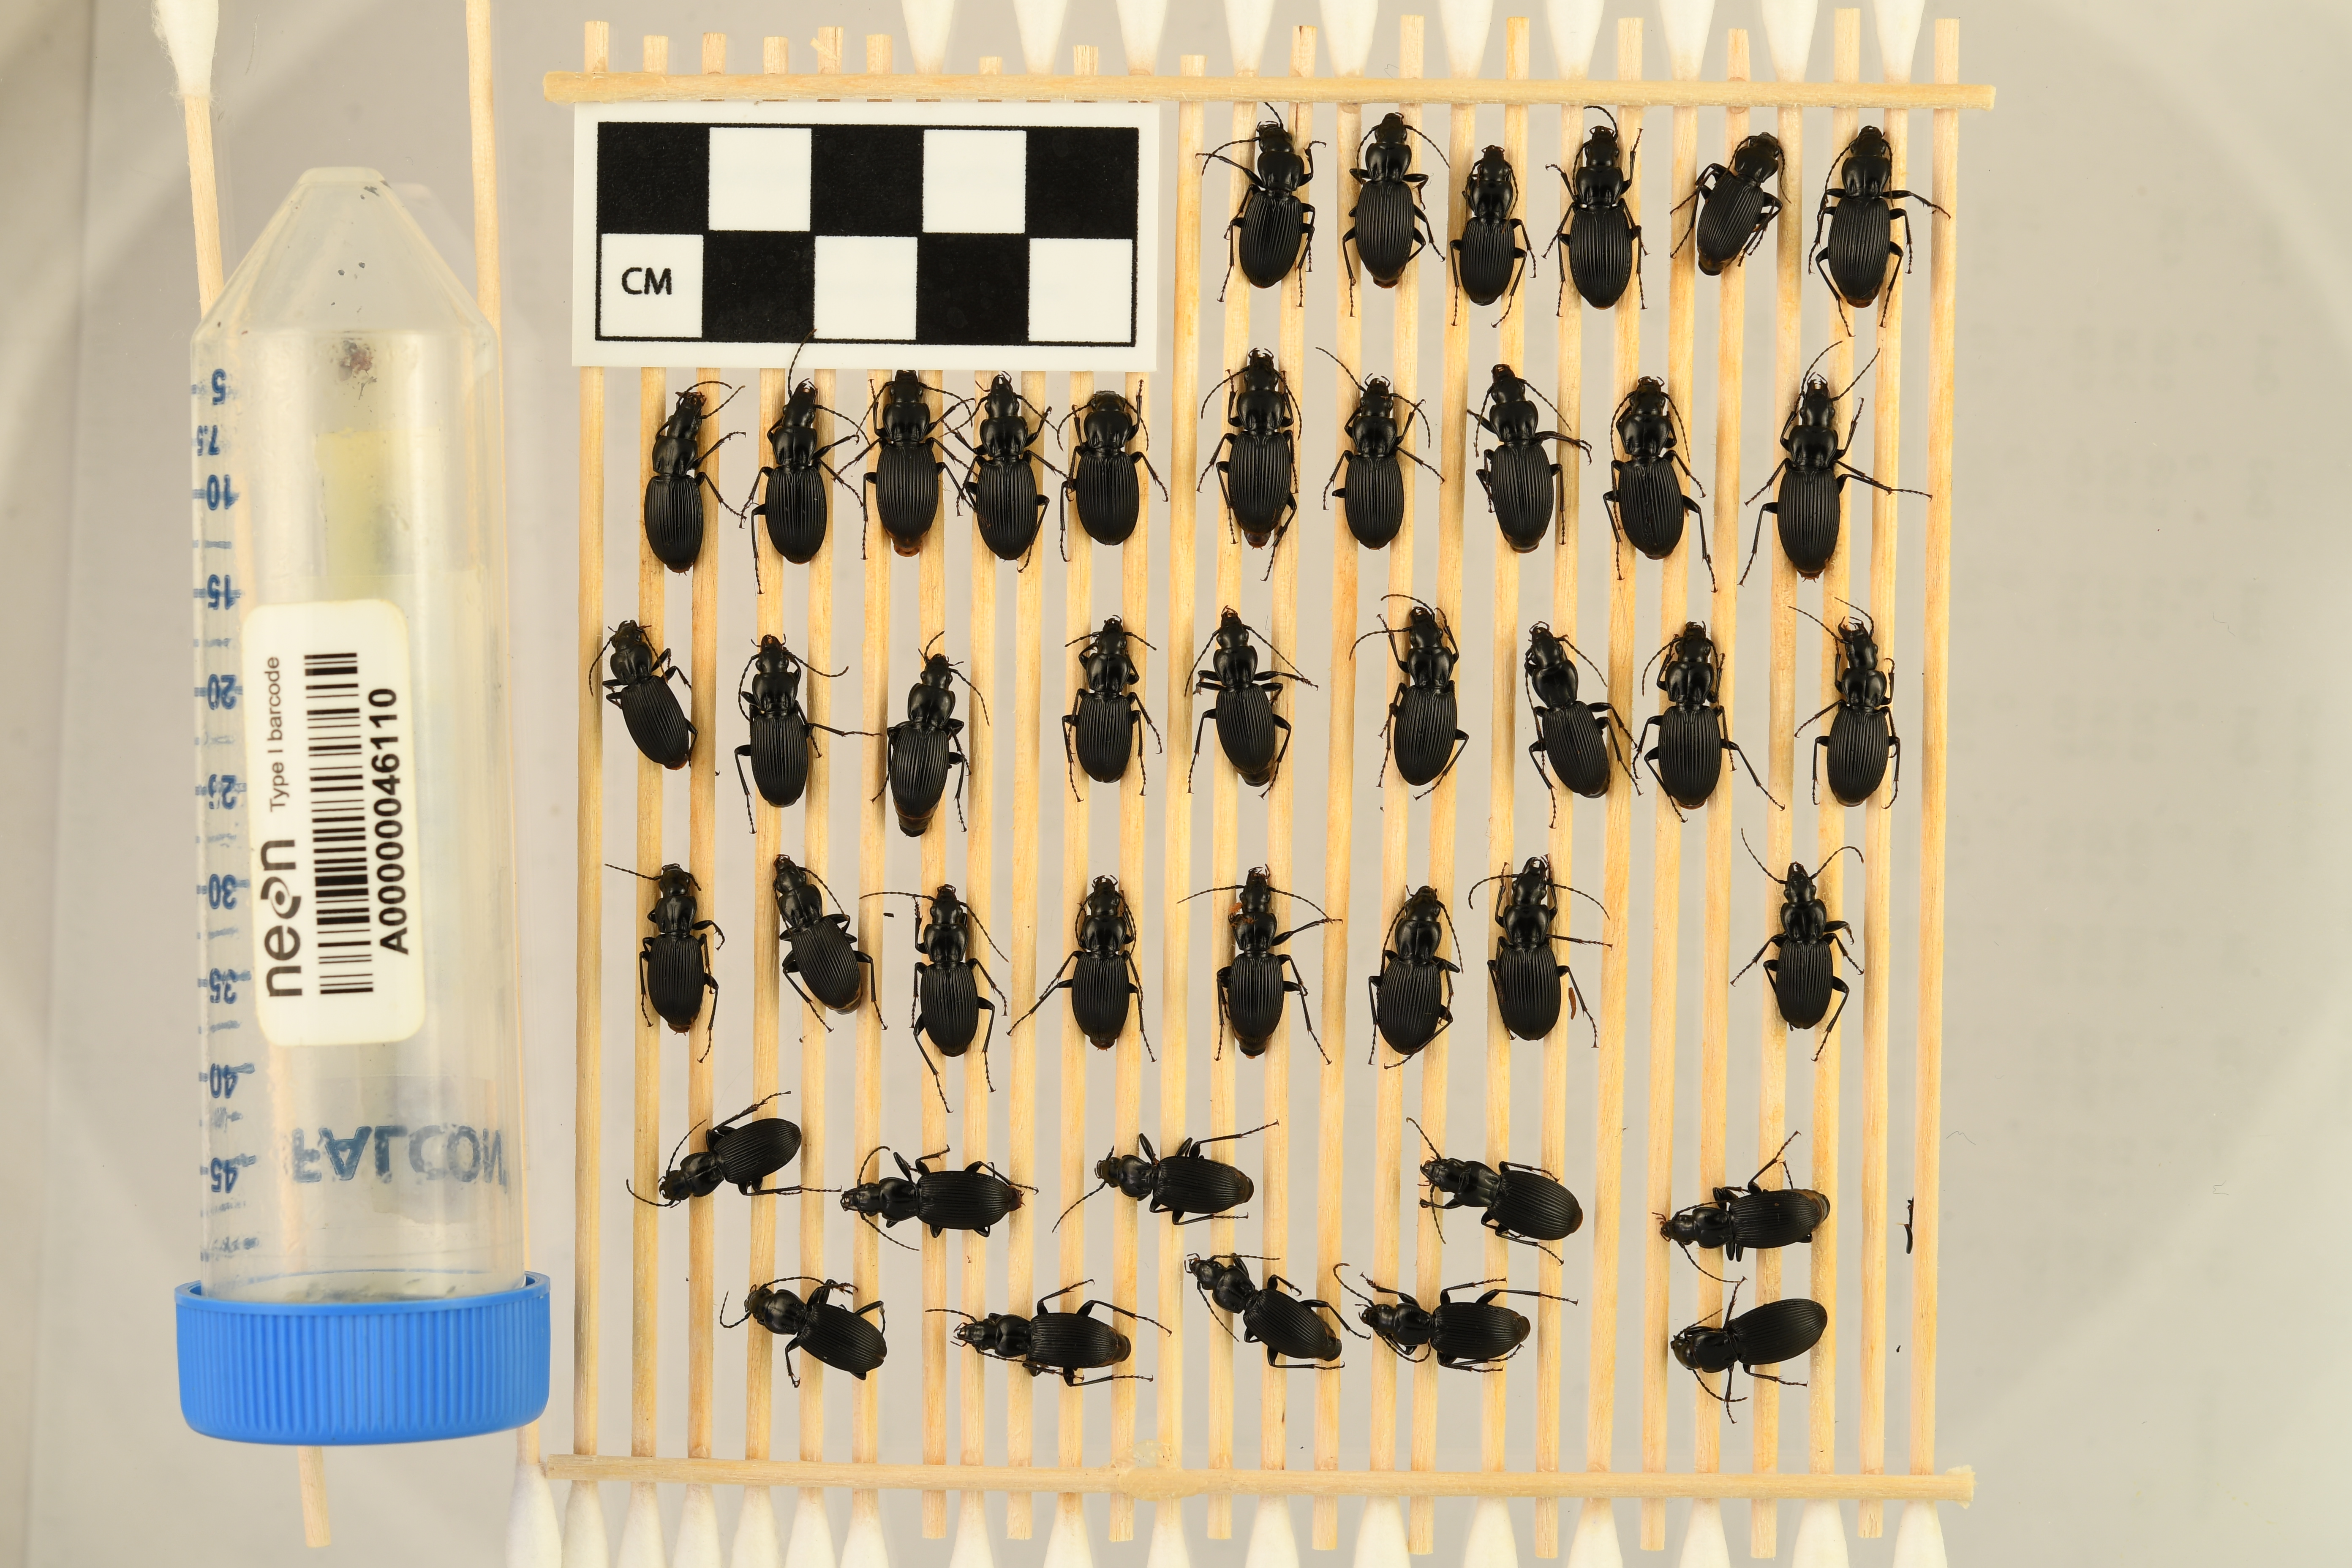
Pterostichus lachrymosus — Mountain Lake Biological Station NEON, plot MLBS_002. Beetle 22, ElytraLength: 0.8551 cm (lying flat: Yes)

Pterostichus lachrymosus — Mountain Lake Biological Station NEON, plot MLBS_002. Beetle 22, ElytraWidth: 0.415 cm (lying flat: Yes)

Pterostichus lachrymosus — Mountain Lake Biological Station NEON, plot MLBS_002. Beetle 23, ElytraLength: 0.8089 cm (lying flat: Yes)

Pterostichus lachrymosus — Mountain Lake Biological Station NEON, plot MLBS_002. Beetle 23, ElytraWidth: 0.3865 cm (lying flat: Yes)

Pterostichus lachrymosus — Mountain Lake Biological Station NEON, plot MLBS_002. Beetle 24, ElytraLength: 0.8488 cm (lying flat: Yes)

Pterostichus lachrymosus — Mountain Lake Biological Station NEON, plot MLBS_002. Beetle 24, ElytraWidth: 0.4418 cm (lying flat: Yes)

Pterostichus lachrymosus — Mountain Lake Biological Station NEON, plot MLBS_002. Beetle 25, ElytraLength: 0.7991 cm (lying flat: Yes)

Pterostichus lachrymosus — Mountain Lake Biological Station NEON, plot MLBS_002. Beetle 25, ElytraWidth: 0.4212 cm (lying flat: Yes)

Pterostichus lachrymosus — Mountain Lake Biological Station NEON, plot MLBS_002. Beetle 26, ElytraLength: 0.7559 cm (lying flat: Yes)

Pterostichus lachrymosus — Mountain Lake Biological Station NEON, plot MLBS_002. Beetle 26, ElytraWidth: 0.3853 cm (lying flat: Yes)

Pterostichus lachrymosus — Mountain Lake Biological Station NEON, plot MLBS_002. Beetle 27, ElytraLength: 0.7804 cm (lying flat: Yes)

Pterostichus lachrymosus — Mountain Lake Biological Station NEON, plot MLBS_002. Beetle 27, ElytraWidth: 0.4009 cm (lying flat: Yes)

Pterostichus lachrymosus — Mountain Lake Biological Station NEON, plot MLBS_002. Beetle 28, ElytraLength: 0.792 cm (lying flat: Yes)

Pterostichus lachrymosus — Mountain Lake Biological Station NEON, plot MLBS_002. Beetle 28, ElytraWidth: 0.396 cm (lying flat: Yes)

Pterostichus lachrymosus — Mountain Lake Biological Station NEON, plot MLBS_002. Beetle 29, ElytraLength: 0.745 cm (lying flat: Yes)

Pterostichus lachrymosus — Mountain Lake Biological Station NEON, plot MLBS_002. Beetle 29, ElytraWidth: 0.3844 cm (lying flat: Yes)

Pterostichus lachrymosus — Mountain Lake Biological Station NEON, plot MLBS_002. Beetle 30, ElytraLength: 0.7682 cm (lying flat: Yes)

Pterostichus lachrymosus — Mountain Lake Biological Station NEON, plot MLBS_002. Beetle 30, ElytraWidth: 0.3837 cm (lying flat: Yes)

Pterostichus lachrymosus — Mountain Lake Biological Station NEON, plot MLBS_002. Beetle 31, ElytraLength: 0.8222 cm (lying flat: Yes)

Pterostichus lachrymosus — Mountain Lake Biological Station NEON, plot MLBS_002. Beetle 31, ElytraWidth: 0.4129 cm (lying flat: Yes)

Pterostichus lachrymosus — Mountain Lake Biological Station NEON, plot MLBS_002. Beetle 32, ElytraLength: 0.8259 cm (lying flat: Yes)

Pterostichus lachrymosus — Mountain Lake Biological Station NEON, plot MLBS_002. Beetle 32, ElytraWidth: 0.442 cm (lying flat: Yes)

Pterostichus lachrymosus — Mountain Lake Biological Station NEON, plot MLBS_002. Beetle 33, ElytraLength: 0.7798 cm (lying flat: Yes)

Pterostichus lachrymosus — Mountain Lake Biological Station NEON, plot MLBS_002. Beetle 33, ElytraWidth: 0.4071 cm (lying flat: Yes)

Pterostichus lachrymosus — Mountain Lake Biological Station NEON, plot MLBS_002. Beetle 34, ElytraLength: 0.7344 cm (lying flat: Yes)

Pterostichus lachrymosus — Mountain Lake Biological Station NEON, plot MLBS_002. Beetle 34, ElytraWidth: 0.3757 cm (lying flat: Yes)

Pterostichus lachrymosus — Mountain Lake Biological Station NEON, plot MLBS_002. Beetle 35, ElytraLength: 0.7907 cm (lying flat: Yes)

Pterostichus lachrymosus — Mountain Lake Biological Station NEON, plot MLBS_002. Beetle 35, ElytraWidth: 0.4076 cm (lying flat: Yes)

Pterostichus lachrymosus — Mountain Lake Biological Station NEON, plot MLBS_002. Beetle 36, ElytraLength: 0.7833 cm (lying flat: Yes)

Pterostichus lachrymosus — Mountain Lake Biological Station NEON, plot MLBS_002. Beetle 36, ElytraWidth: 0.375 cm (lying flat: Yes)

Pterostichus lachrymosus — Mountain Lake Biological Station NEON, plot MLBS_002. Beetle 37, ElytraLength: 0.7689 cm (lying flat: Yes)

Pterostichus lachrymosus — Mountain Lake Biological Station NEON, plot MLBS_002. Beetle 37, ElytraWidth: 0.4016 cm (lying flat: Yes)

Pterostichus lachrymosus — Mountain Lake Biological Station NEON, plot MLBS_002. Beetle 38, ElytraLength: 0.7665 cm (lying flat: Yes)

Pterostichus lachrymosus — Mountain Lake Biological Station NEON, plot MLBS_002. Beetle 38, ElytraWidth: 0.3634 cm (lying flat: Yes)

Pterostichus lachrymosus — Mountain Lake Biological Station NEON, plot MLBS_002. Beetle 39, ElytraLength: 0.7904 cm (lying flat: Yes)

Pterostichus lachrymosus — Mountain Lake Biological Station NEON, plot MLBS_002. Beetle 39, ElytraWidth: 0.4056 cm (lying flat: Yes)

Pterostichus lachrymosus — Mountain Lake Biological Station NEON, plot MLBS_002. Beetle 40, ElytraLength: 0.7821 cm (lying flat: Yes)

Pterostichus lachrymosus — Mountain Lake Biological Station NEON, plot MLBS_002. Beetle 40, ElytraWidth: 0.3969 cm (lying flat: Yes)

Pterostichus lachrymosus — Mountain Lake Biological Station NEON, plot MLBS_002. Beetle 41, ElytraLength: 0.758 cm (lying flat: Yes)

Pterostichus lachrymosus — Mountain Lake Biological Station NEON, plot MLBS_002. Beetle 41, ElytraWidth: 0.3651 cm (lying flat: Yes)

Pterostichus lachrymosus — Mountain Lake Biological Station NEON, plot MLBS_002. Beetle 42, ElytraLength: 0.7907 cm (lying flat: Yes)

Pterostichus lachrymosus — Mountain Lake Biological Station NEON, plot MLBS_002. Beetle 42, ElytraWidth: 0.3737 cm (lying flat: Yes)

Pterostichus lachrymosus — Mountain Lake Biological Station NEON, plot MLBS_002. Beetle 43, ElytraLength: 0.8573 cm (lying flat: Yes)

Pterostichus lachrymosus — Mountain Lake Biological Station NEON, plot MLBS_002. Beetle 43, ElytraWidth: 0.3948 cm (lying flat: Yes)

Pterostichus lachrymosus — Mountain Lake Biological Station NEON, plot MLBS_002. Beetle 1, ElytraLength: 0.7889 cm (lying flat: Yes)

Pterostichus lachrymosus — Mountain Lake Biological Station NEON, plot MLBS_002. Beetle 1, ElytraWidth: 0.4341 cm (lying flat: Yes)

Pterostichus lachrymosus — Mountain Lake Biological Station NEON, plot MLBS_002. Beetle 2, ElytraLength: 0.8429 cm (lying flat: Yes)

Pterostichus lachrymosus — Mountain Lake Biological Station NEON, plot MLBS_002. Beetle 2, ElytraWidth: 0.4045 cm (lying flat: Yes)

Pterostichus lachrymosus — Mountain Lake Biological Station NEON, plot MLBS_002. Beetle 3, ElytraLength: 0.7086 cm (lying flat: Yes)

Pterostichus lachrymosus — Mountain Lake Biological Station NEON, plot MLBS_002. Beetle 3, ElytraWidth: 0.3939 cm (lying flat: Yes)

Pterostichus lachrymosus — Mountain Lake Biological Station NEON, plot MLBS_002. Beetle 4, ElytraLength: 0.8205 cm (lying flat: Yes)

Pterostichus lachrymosus — Mountain Lake Biological Station NEON, plot MLBS_002. Beetle 4, ElytraWidth: 0.4608 cm (lying flat: Yes)

Pterostichus lachrymosus — Mountain Lake Biological Station NEON, plot MLBS_002. Beetle 5, ElytraLength: 0.7386 cm (lying flat: Yes)

Pterostichus lachrymosus — Mountain Lake Biological Station NEON, plot MLBS_002. Beetle 5, ElytraWidth: 0.3971 cm (lying flat: Yes)

Pterostichus lachrymosus — Mountain Lake Biological Station NEON, plot MLBS_002. Beetle 6, ElytraLength: 0.8251 cm (lying flat: Yes)

Pterostichus lachrymosus — Mountain Lake Biological Station NEON, plot MLBS_002. Beetle 6, ElytraWidth: 0.4293 cm (lying flat: Yes)

Pterostichus lachrymosus — Mountain Lake Biological Station NEON, plot MLBS_002. Beetle 7, ElytraLength: 0.7082 cm (lying flat: Yes)

Pterostichus lachrymosus — Mountain Lake Biological Station NEON, plot MLBS_002. Beetle 7, ElytraWidth: 0.4271 cm (lying flat: Yes)

Pterostichus lachrymosus — Mountain Lake Biological Station NEON, plot MLBS_002. Beetle 8, ElytraLength: 0.7641 cm (lying flat: Yes)

Pterostichus lachrymosus — Mountain Lake Biological Station NEON, plot MLBS_002. Beetle 8, ElytraWidth: 0.3822 cm (lying flat: Yes)

Pterostichus lachrymosus — Mountain Lake Biological Station NEON, plot MLBS_002. Beetle 9, ElytraLength: 0.8314 cm (lying flat: Yes)

Pterostichus lachrymosus — Mountain Lake Biological Station NEON, plot MLBS_002. Beetle 9, ElytraWidth: 0.4494 cm (lying flat: Yes)

Pterostichus lachrymosus — Mountain Lake Biological Station NEON, plot MLBS_002. Beetle 10, ElytraLength: 0.8658 cm (lying flat: Yes)

Pterostichus lachrymosus — Mountain Lake Biological Station NEON, plot MLBS_002. Beetle 10, ElytraWidth: 0.4383 cm (lying flat: Yes)